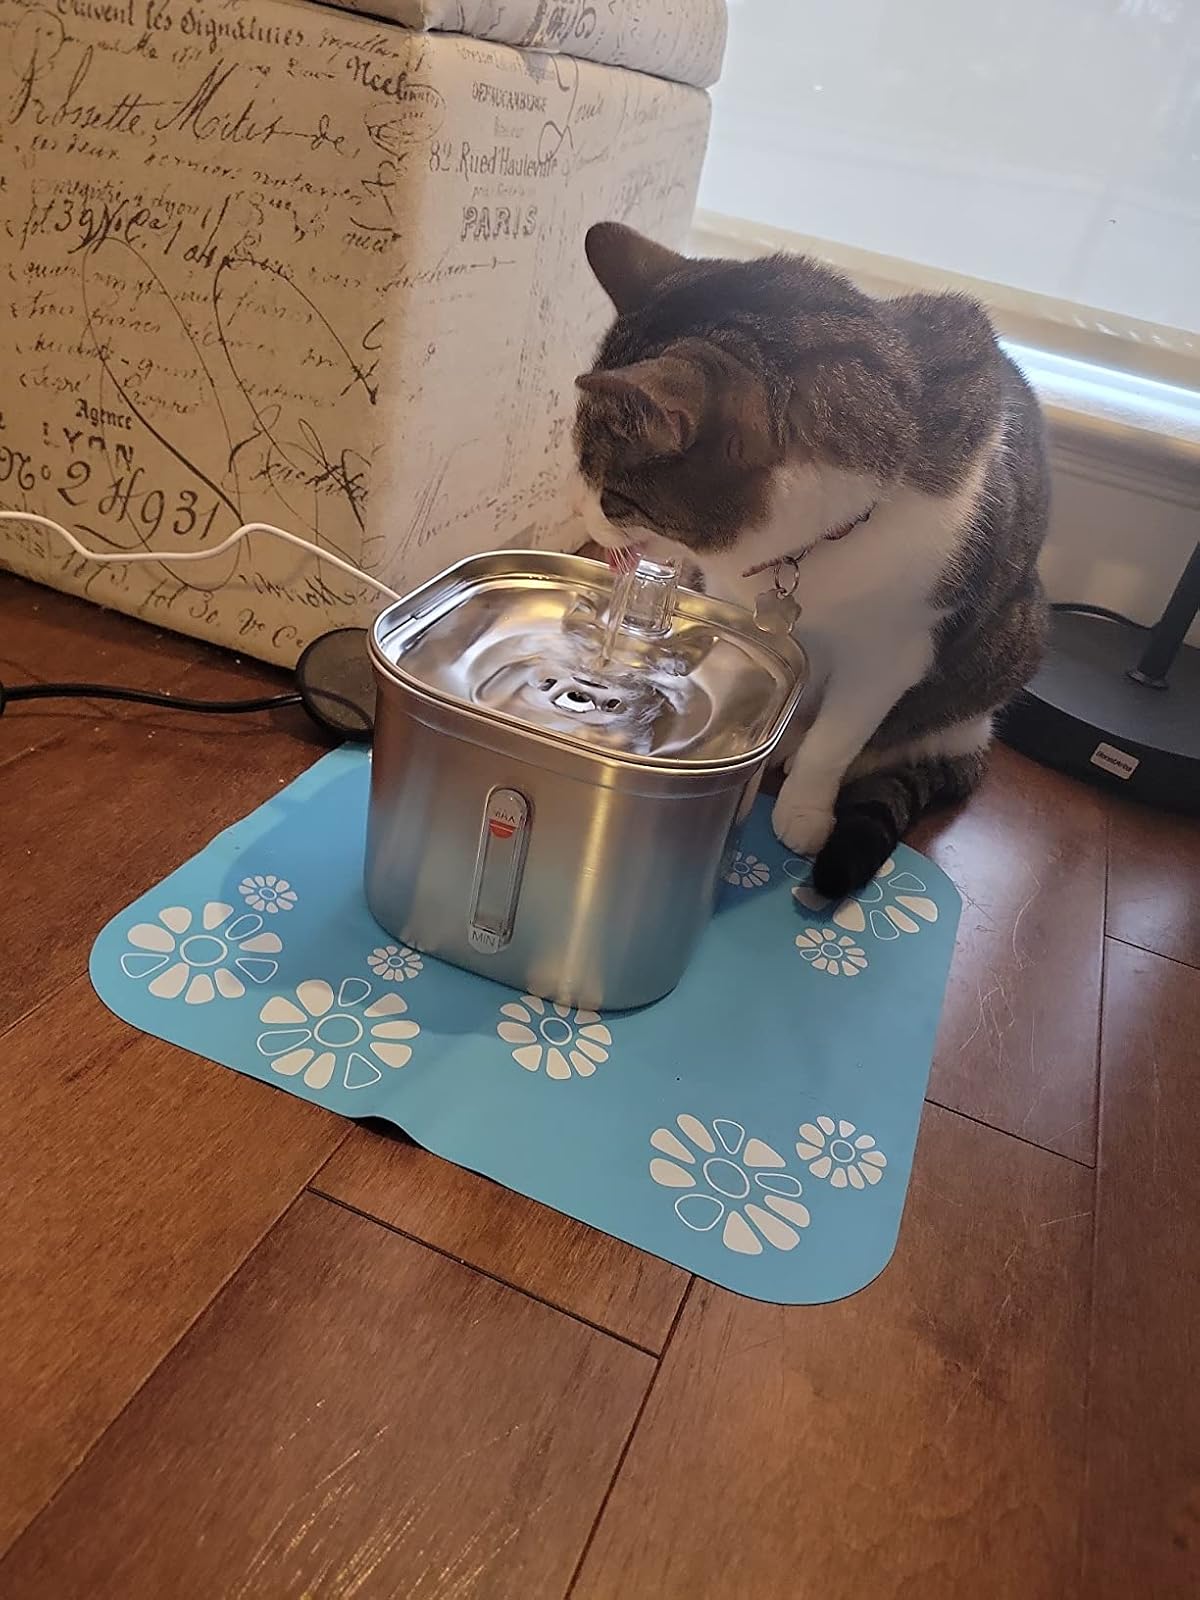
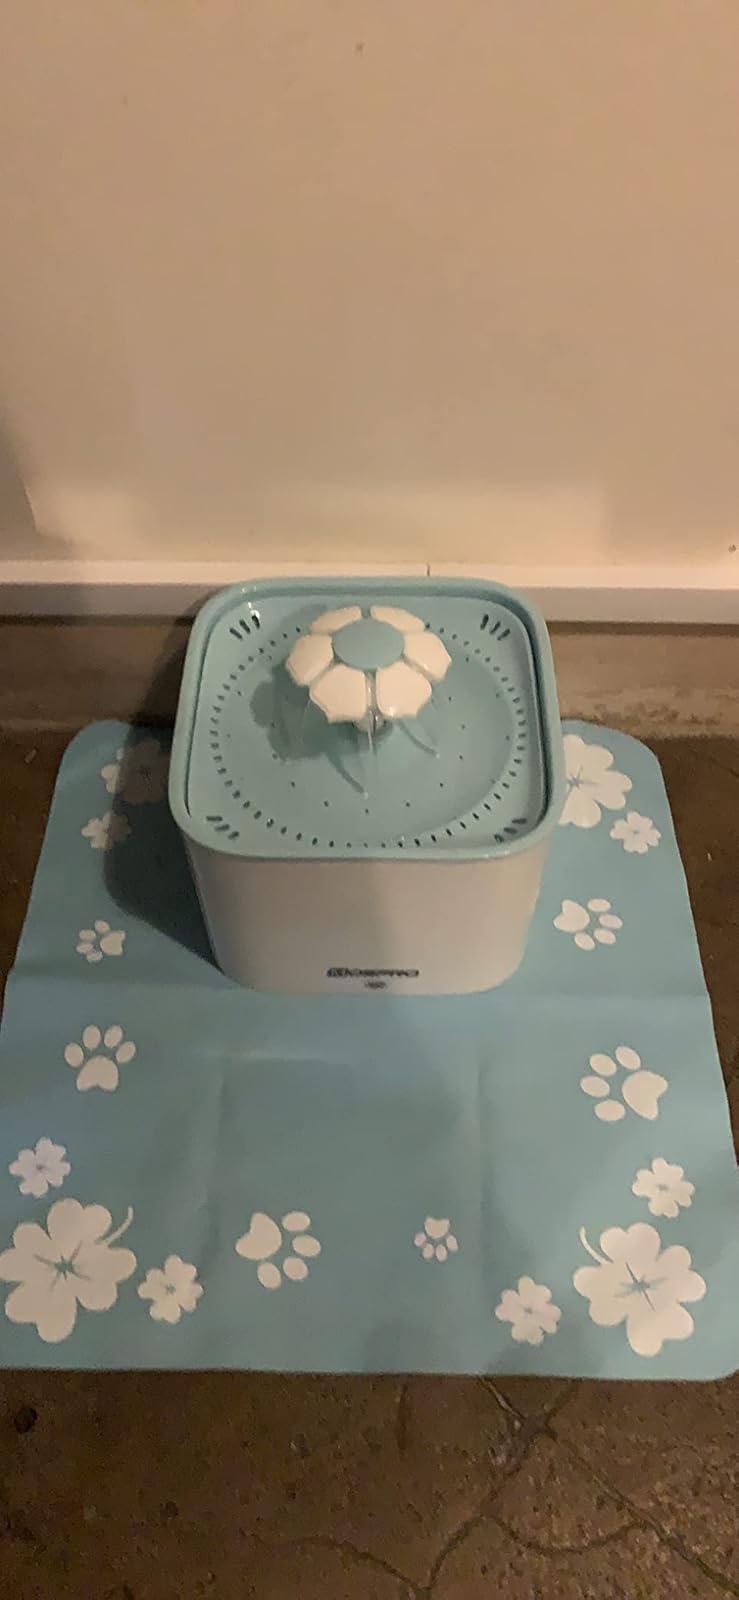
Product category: items_bowl
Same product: no